Zeolite

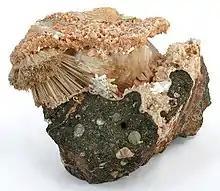
A combination specimen of four zeolite species. The radiating natrolite crystals are protected in a pocket with associated stilbite. The matrix around and above the pocket is lined with small, pink-colored laumontite crystals. Heulandite is also present as a crystal cluster on the backside

Over 200 synthetic zeolites have been reported. Most zeolites have aluminosilicate frameworks but some incorporate germanium, iron, gallium, boron, zinc, tin, and titanium. Zeolite synthesis involves sol-gel-like processes. The product properties depend on reaction mixture composition, pH of the system, operating temperature, pre-reaction 'seeding' time, reaction time as well as the templates used. In the sol-gel process, other elements (metals, metal oxides) can be easily incorporated.